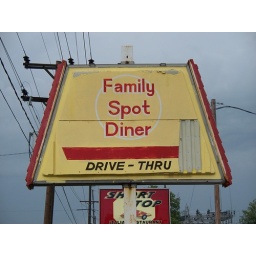
Damaged plastic sign for the Family Spot Diner in Springfield, Ohio.